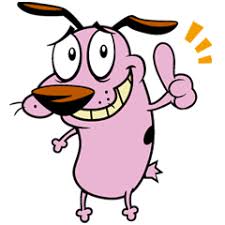
Portrait style: Cartoon Portrait